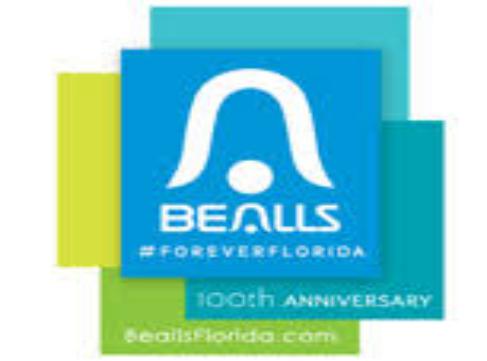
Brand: bealls
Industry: Others